Pierre Soulé

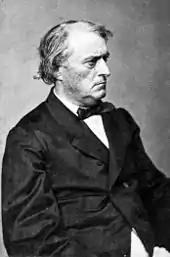
Pierre Soulé

In 1825 Soulé fled France by going first to Great Britain and then briefly to Haiti (formerly the French colony of Saint-Domingue). He was impressed by the new republic but had learned of the widespread massacres during the Haitian Revolution.